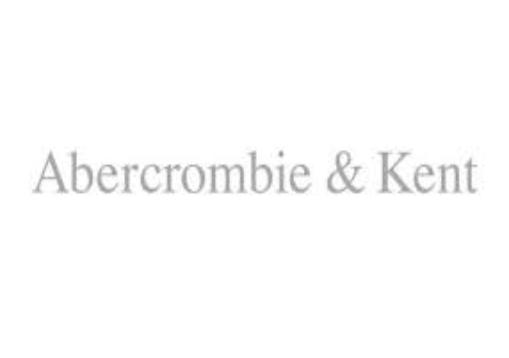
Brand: Abercrombie
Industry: Clothes